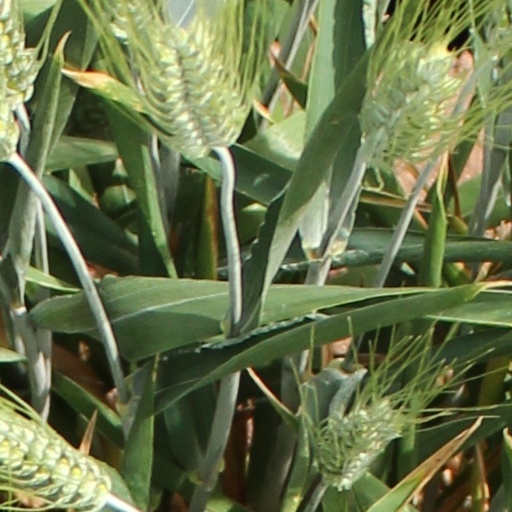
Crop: wheat